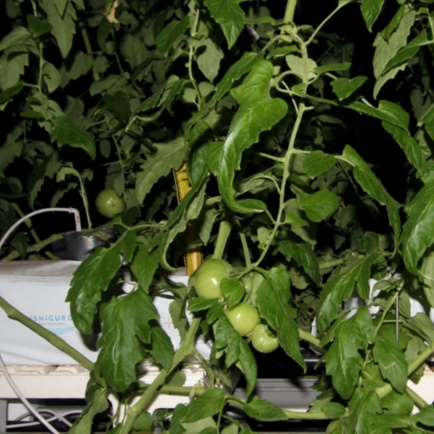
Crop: tomato